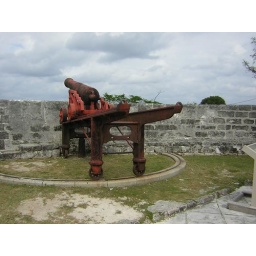
fort near the water tower